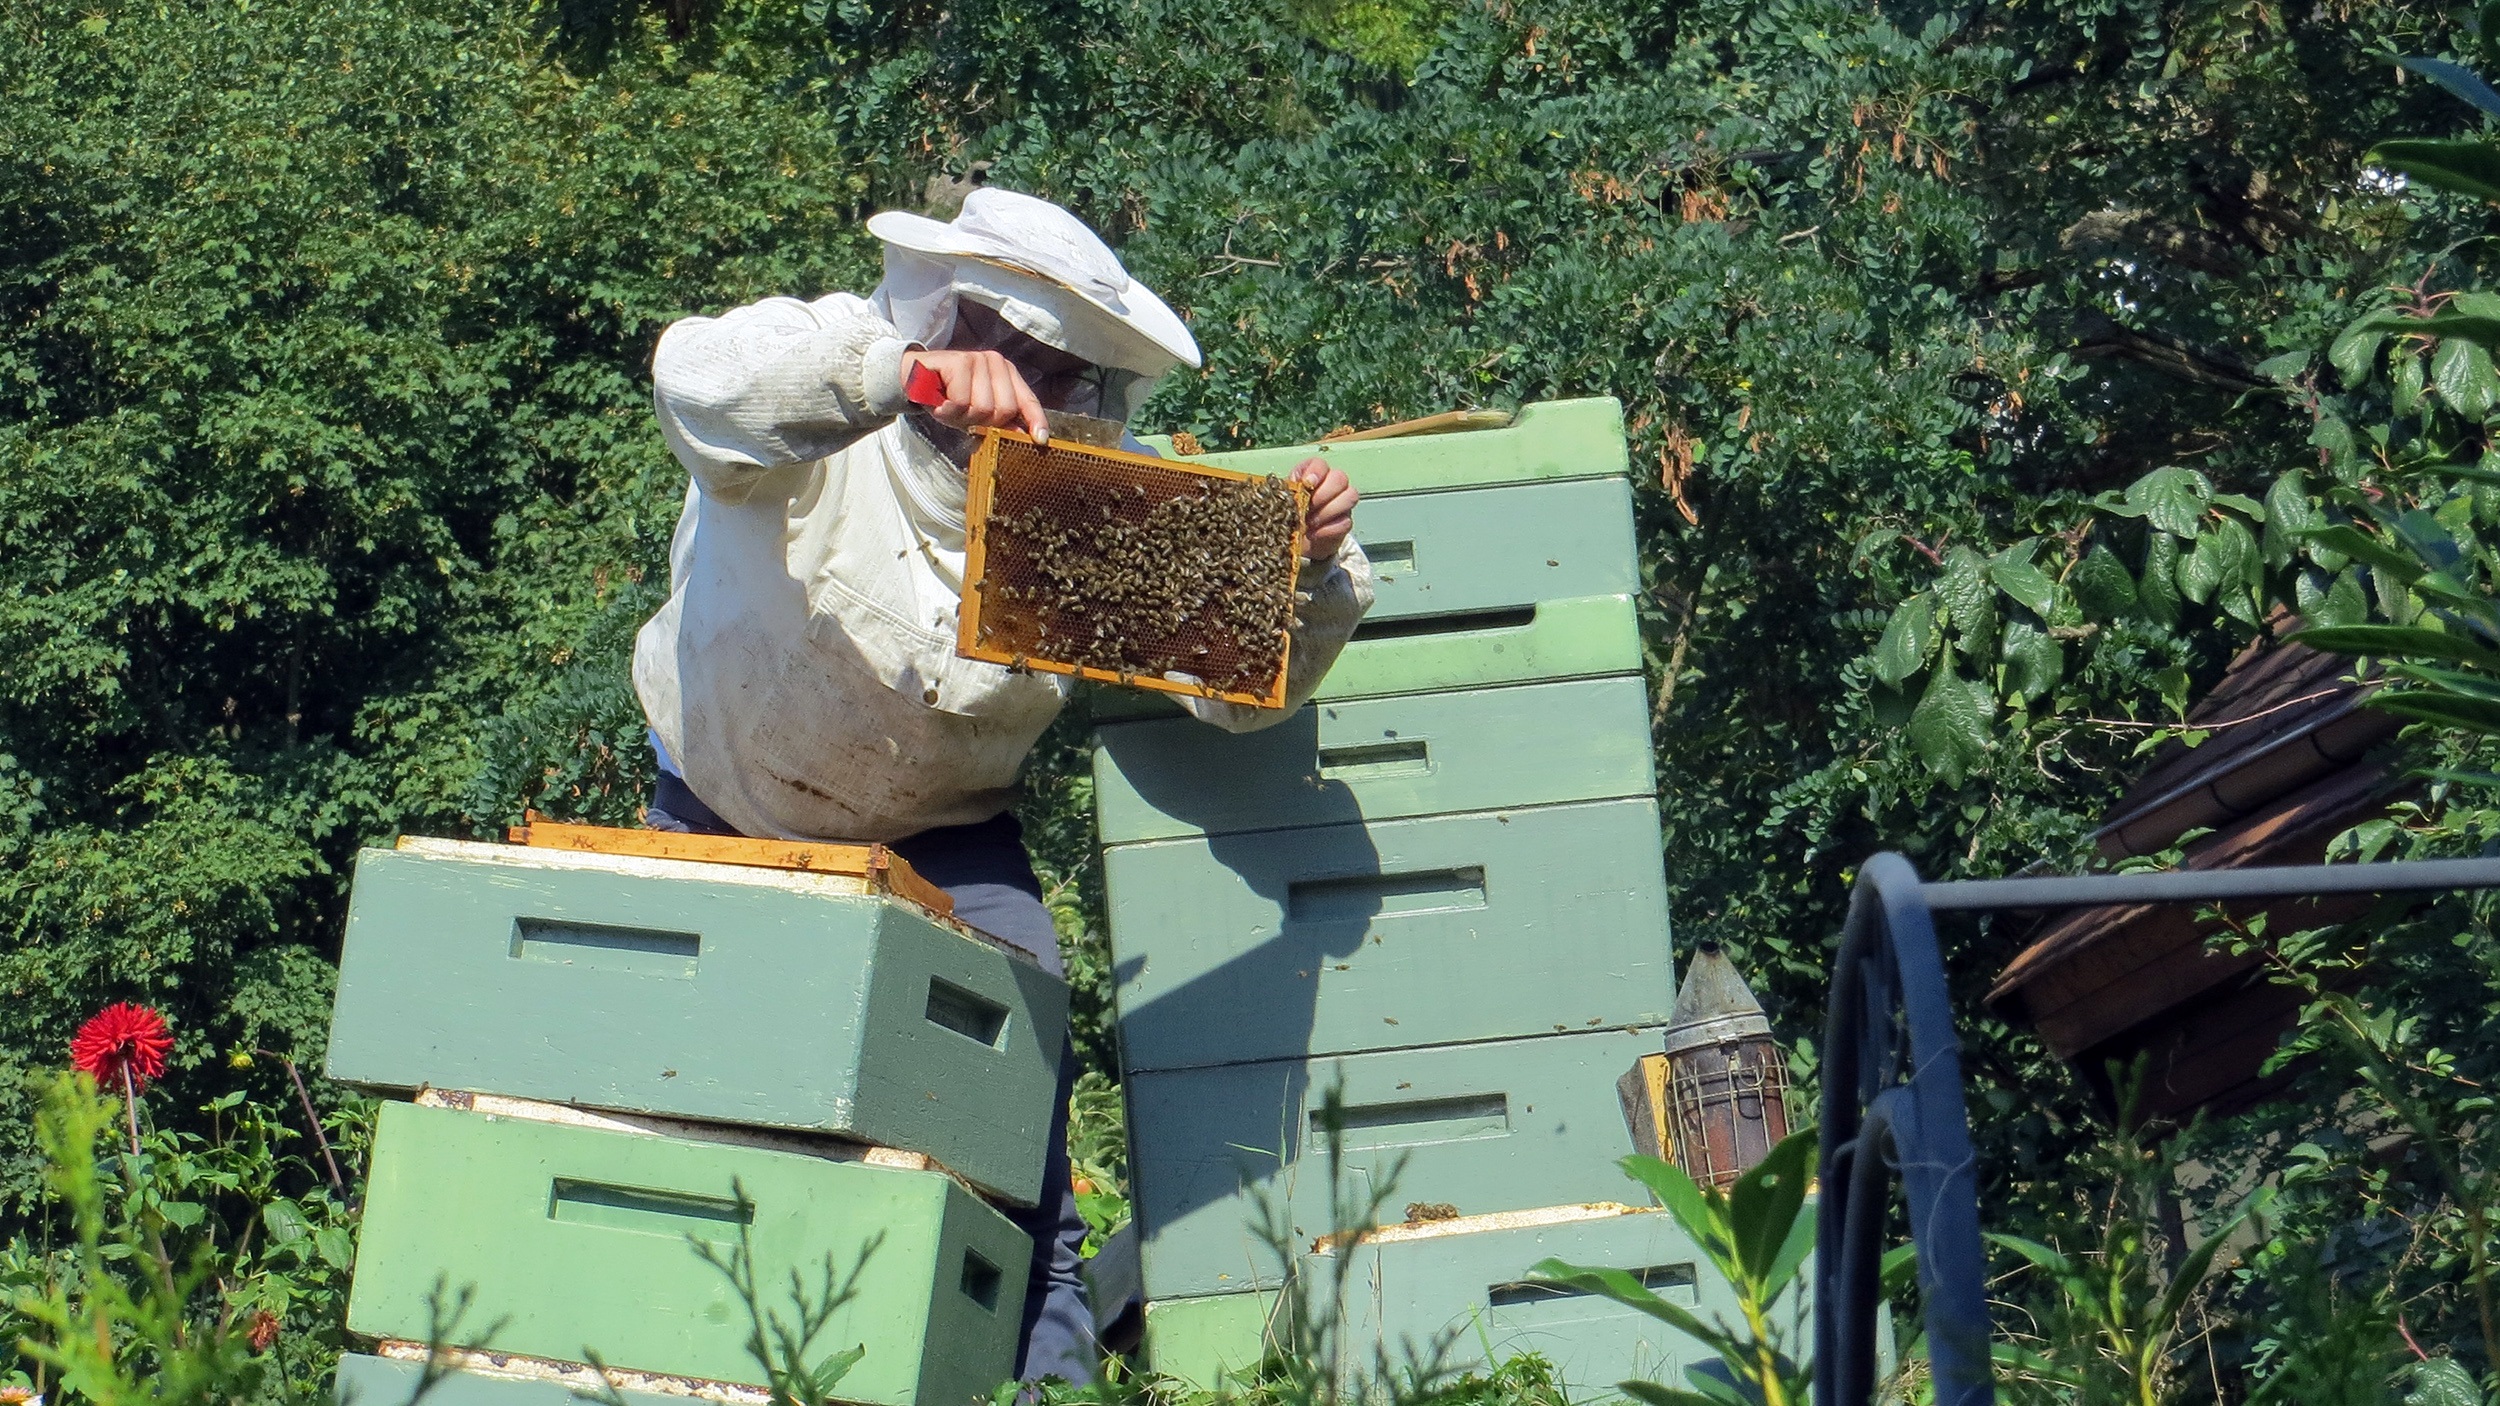
nature, honey, insect, agriculture, invertebrate, beekeeper, bee, bees, beehive, combs, pollinator, membrane winged insect